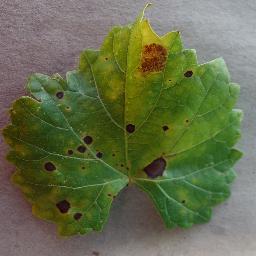
Label: Grape___Black_rot